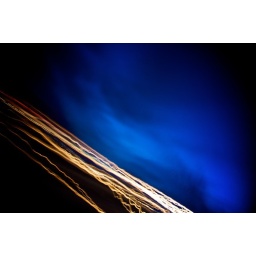
Various trails and fx created by poking the camera out of the window of speeding car on the motorways of switzerland...